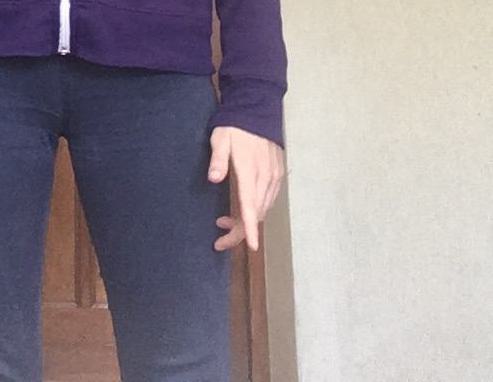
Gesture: no_gesture